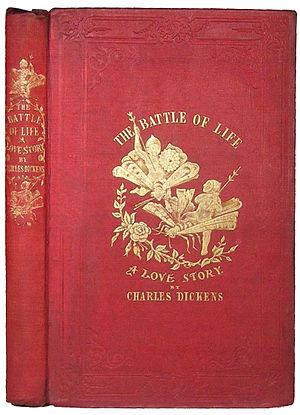
La Bataille de la vie, une histoire d'amour, en anglais The Battle of Life, A Love Story, est une nouvelle écrite par Charles Dickens et publiée en 1846. C'est le quatrième de ses cinq Contes de Noël, entre Le Grillon du foyer et The Haunted Man and the Ghost's Bargain.